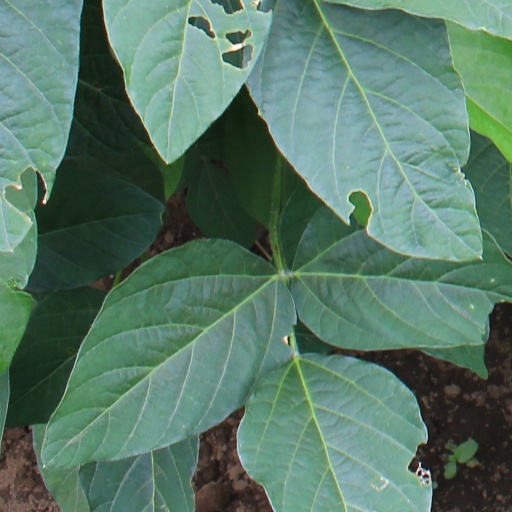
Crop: soybean